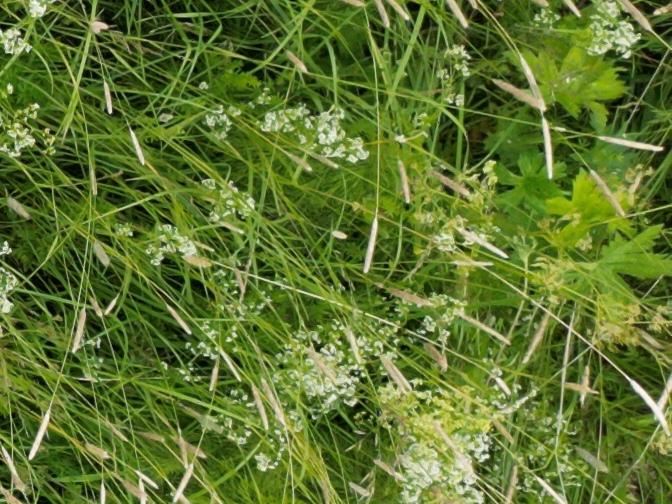
Flowers visible: yarrow flowers, yarrow flowers, yarrow flowers, yarrow flowers, yarrow flowers, yarrow flowers, yarrow flowers, yarrow flowers